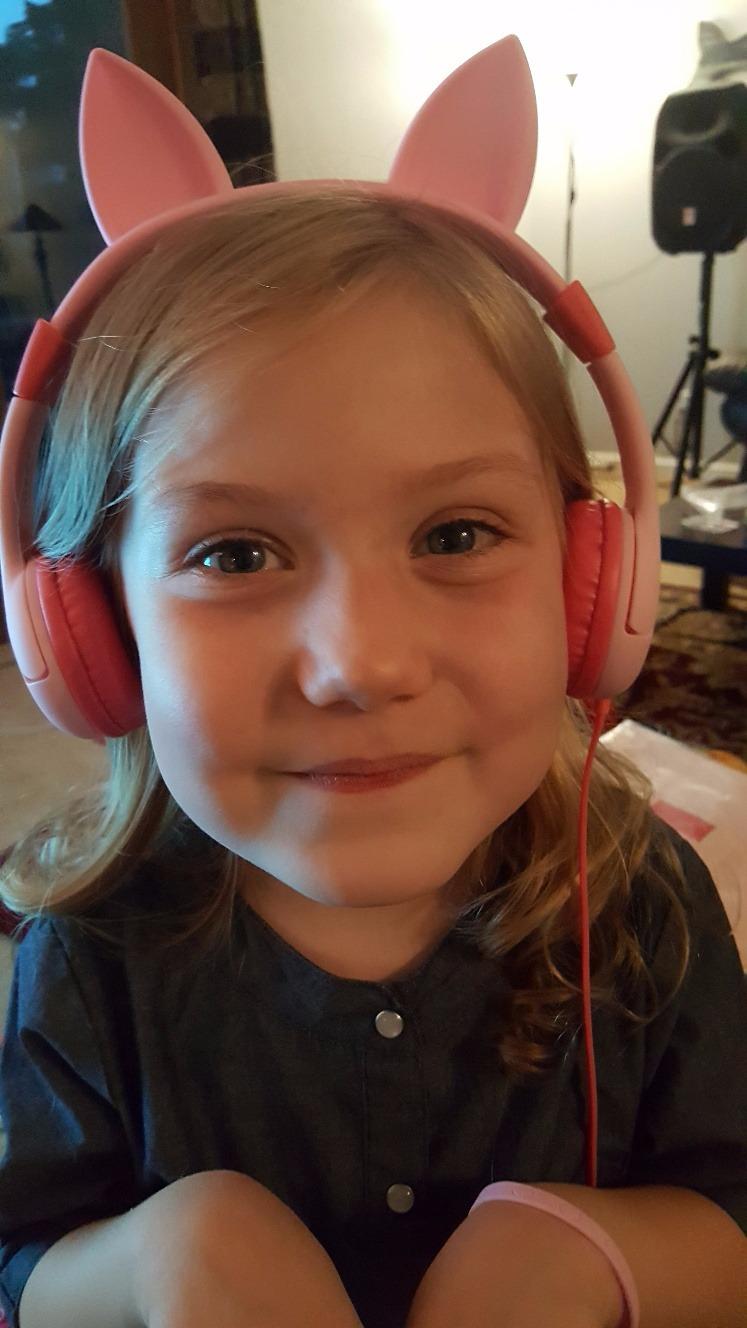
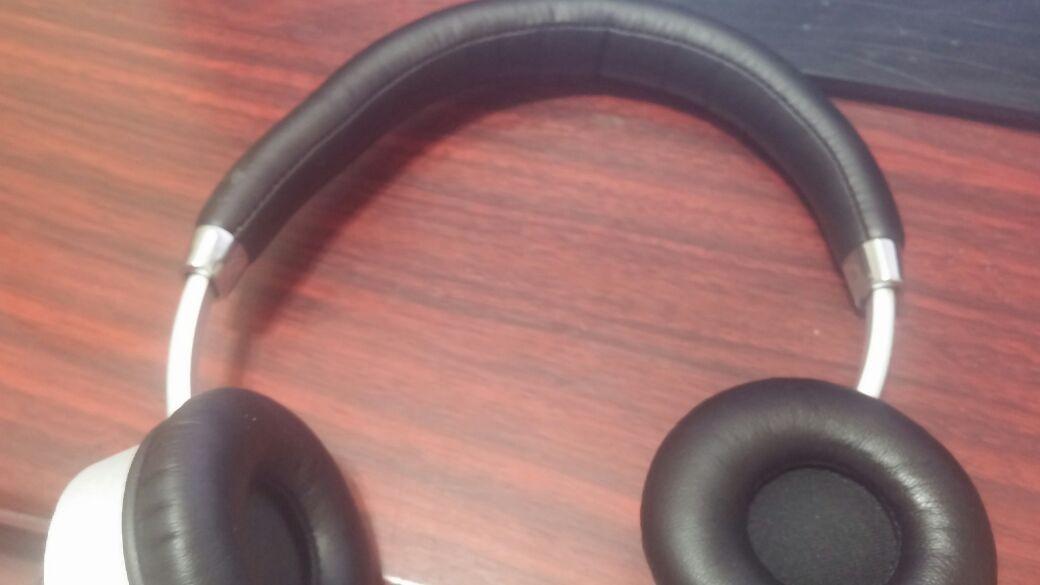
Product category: headphones
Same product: no